Adolf Bernhard Marx

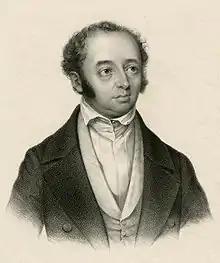
A portrait of A. B. Marx, 1826

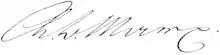
Marx’s signature, c. 1830

Friedrich Heinrich Adolf Bernhard Marx [A. B. Marx] (15 May 1795, Halle – 17 May 1866, Berlin) was a German music theorist, critic, and musicologist.